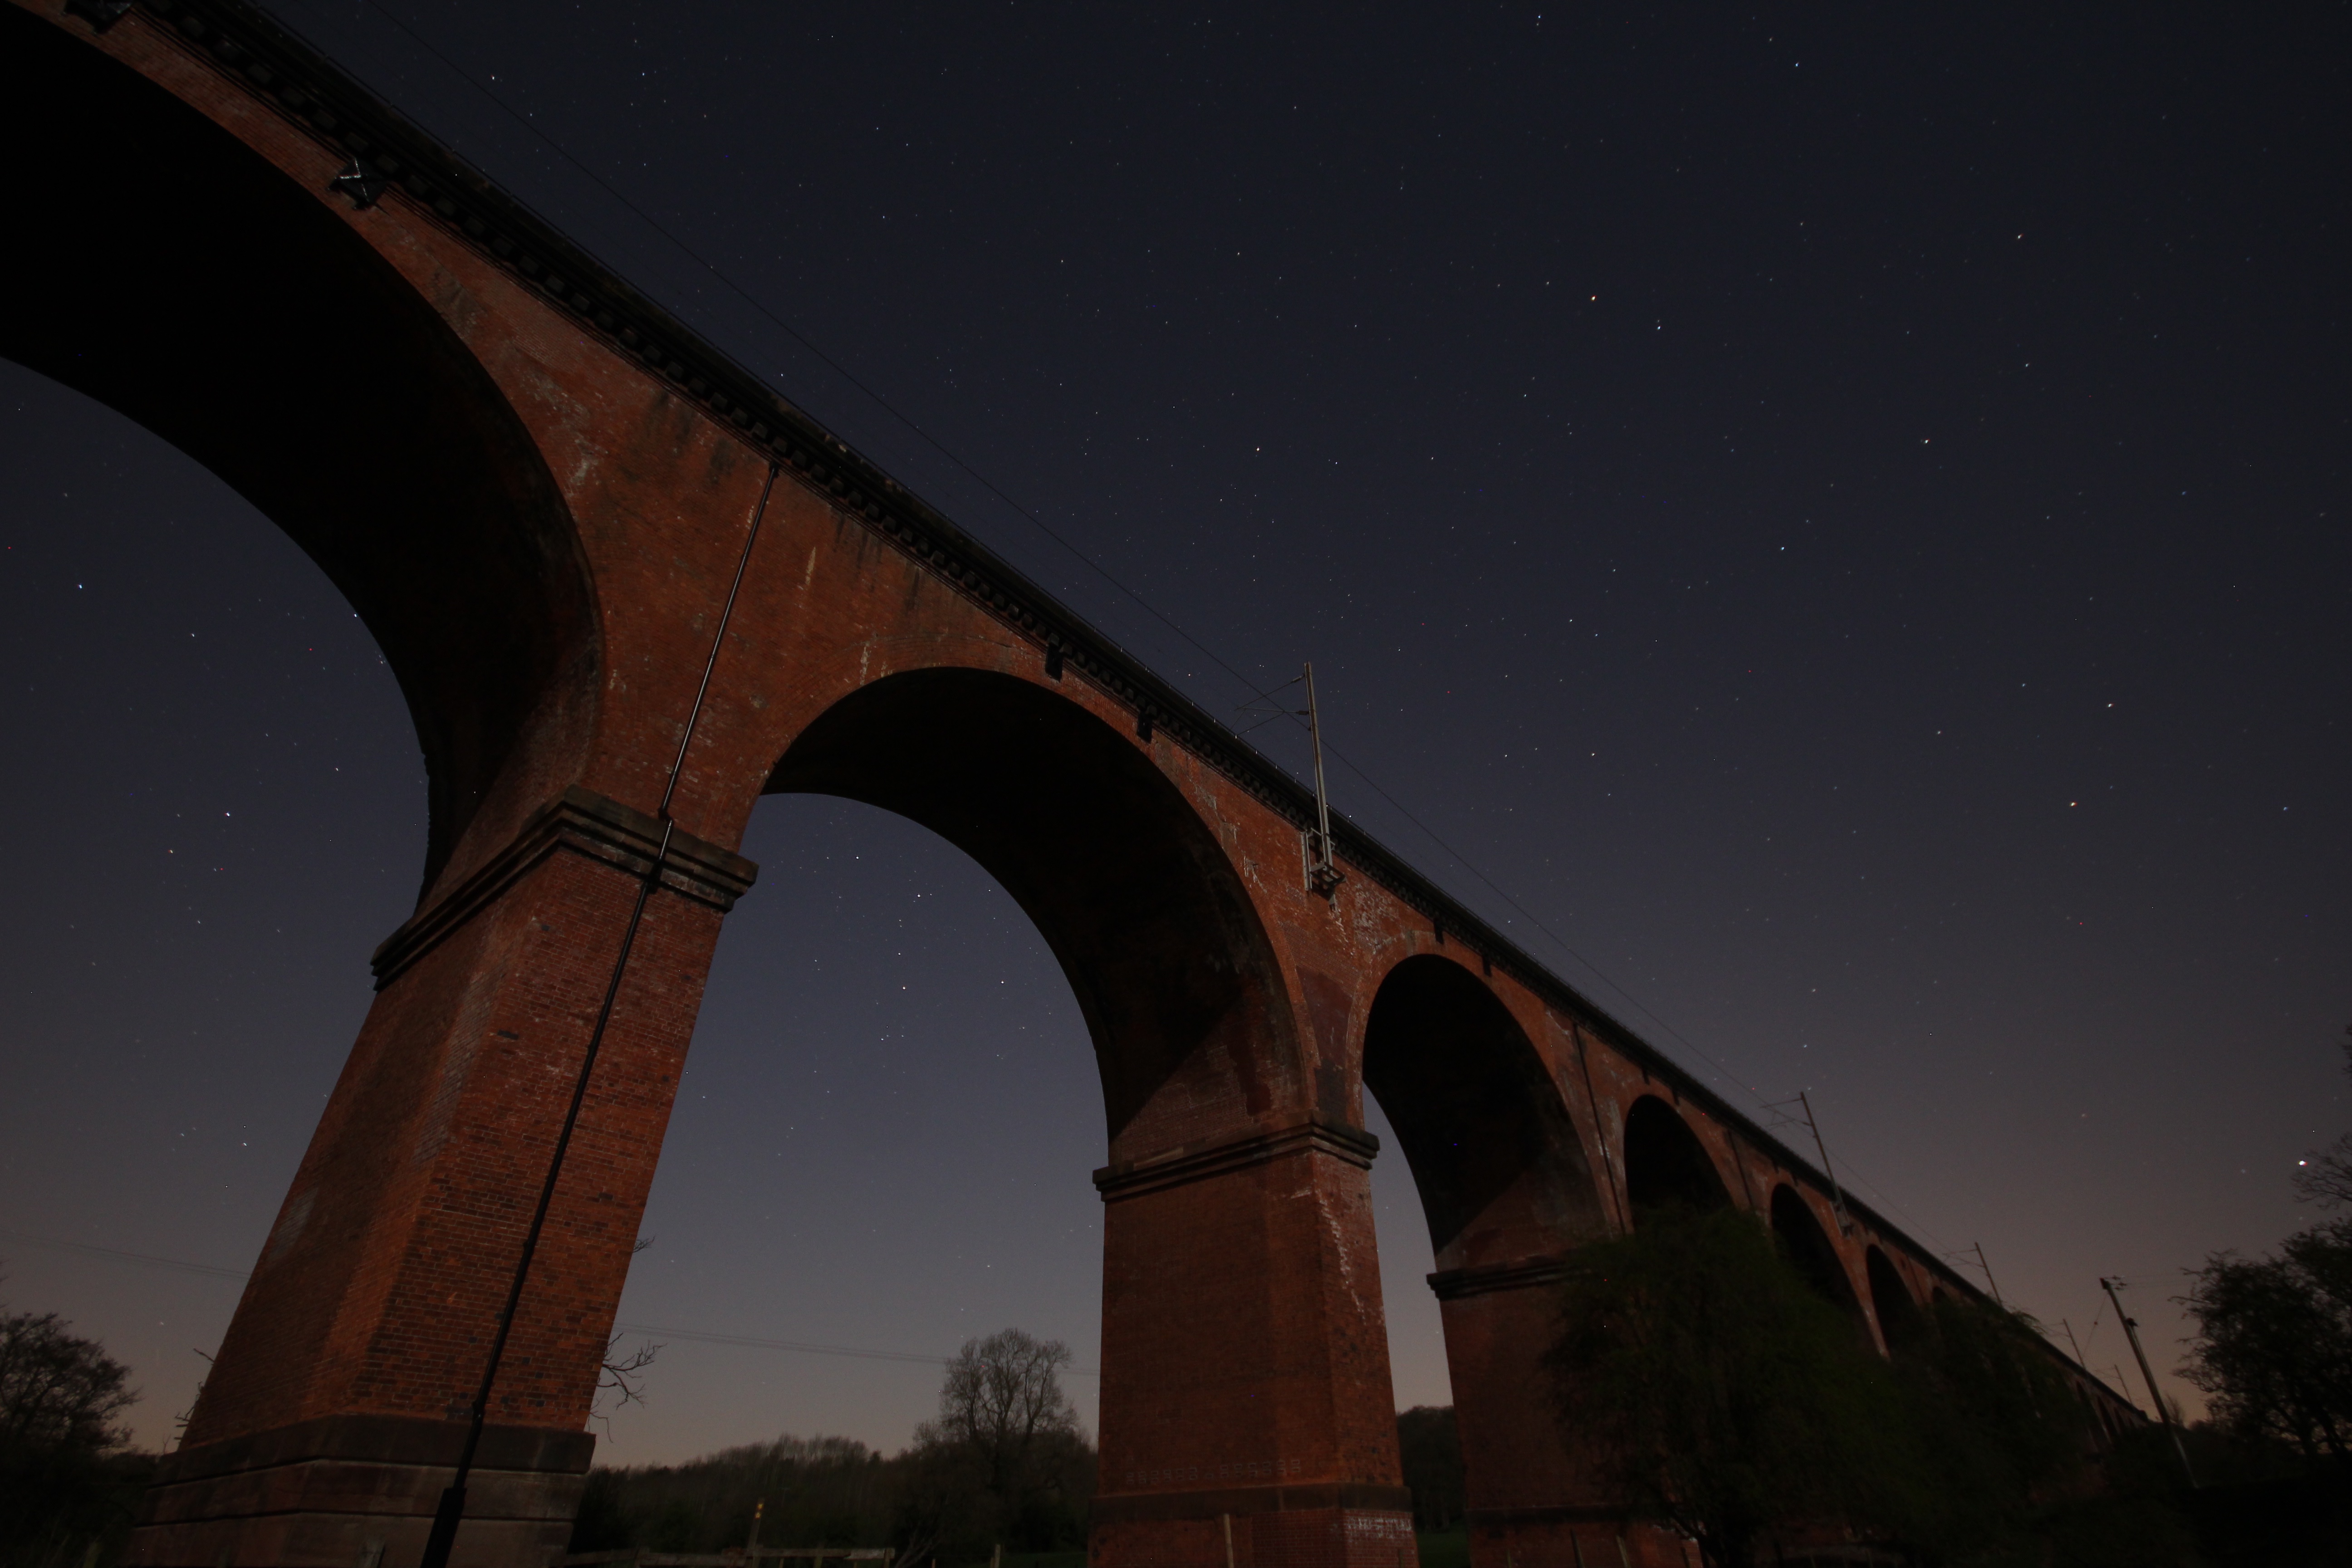
architecture, sky, bridge, night, dusk, arch, evening, landmark, darkness